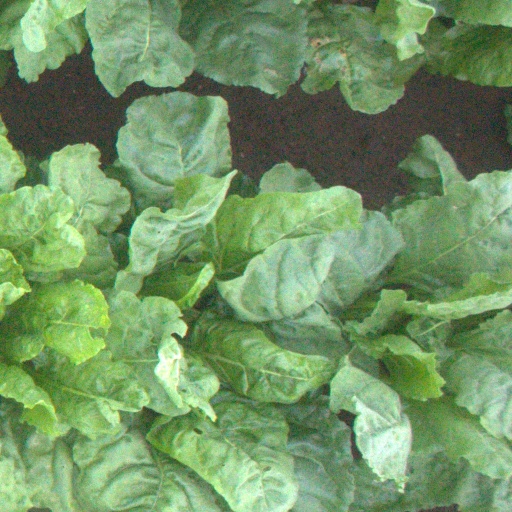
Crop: sugar beet